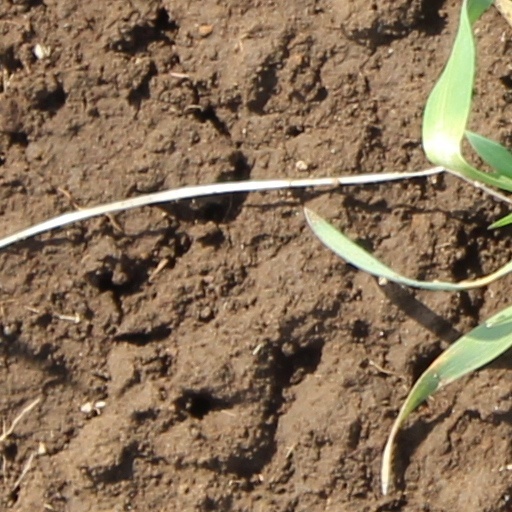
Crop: wheat